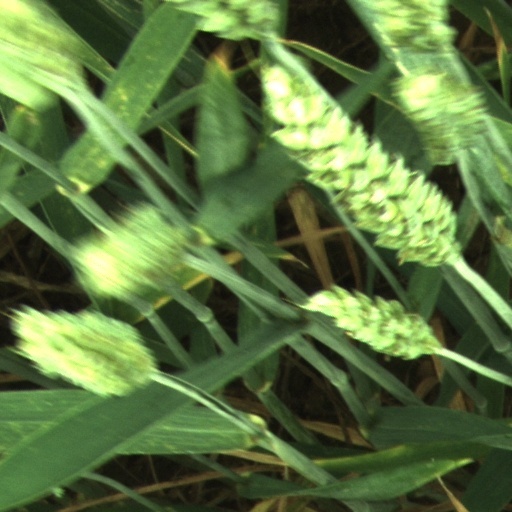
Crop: wheat